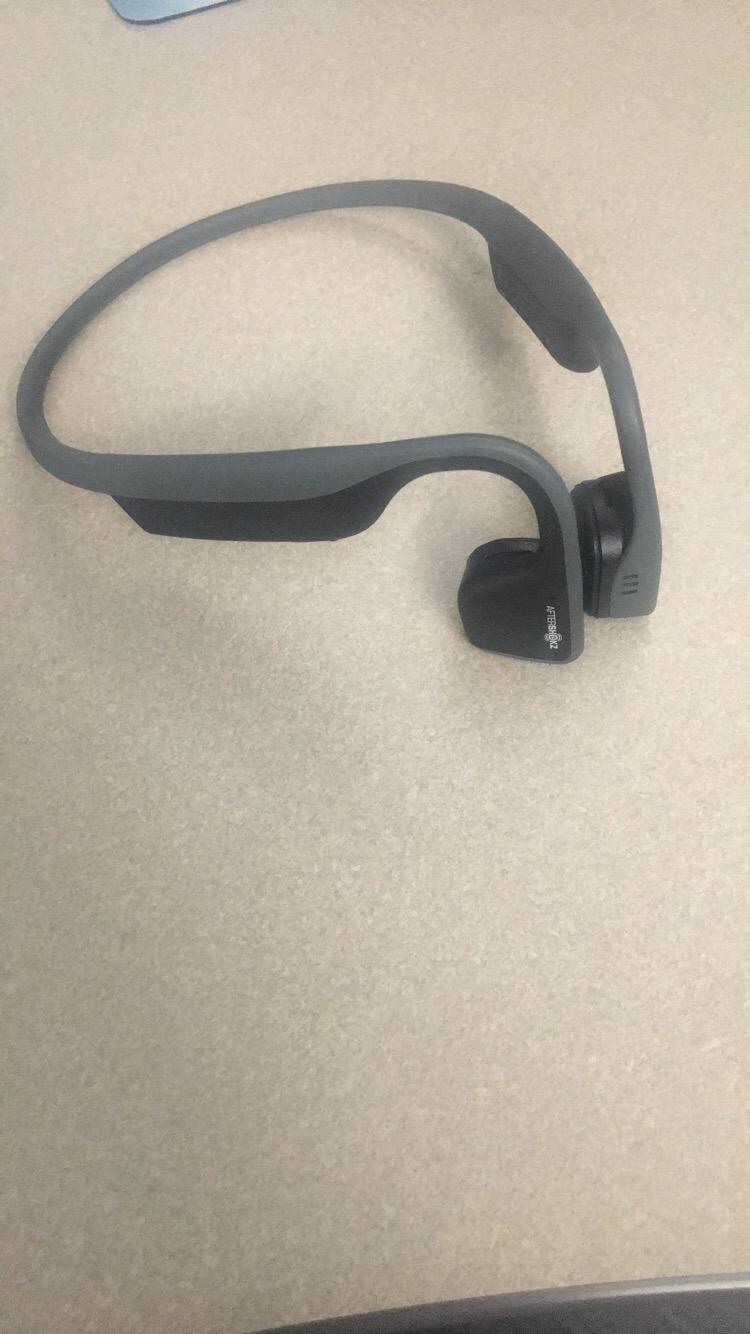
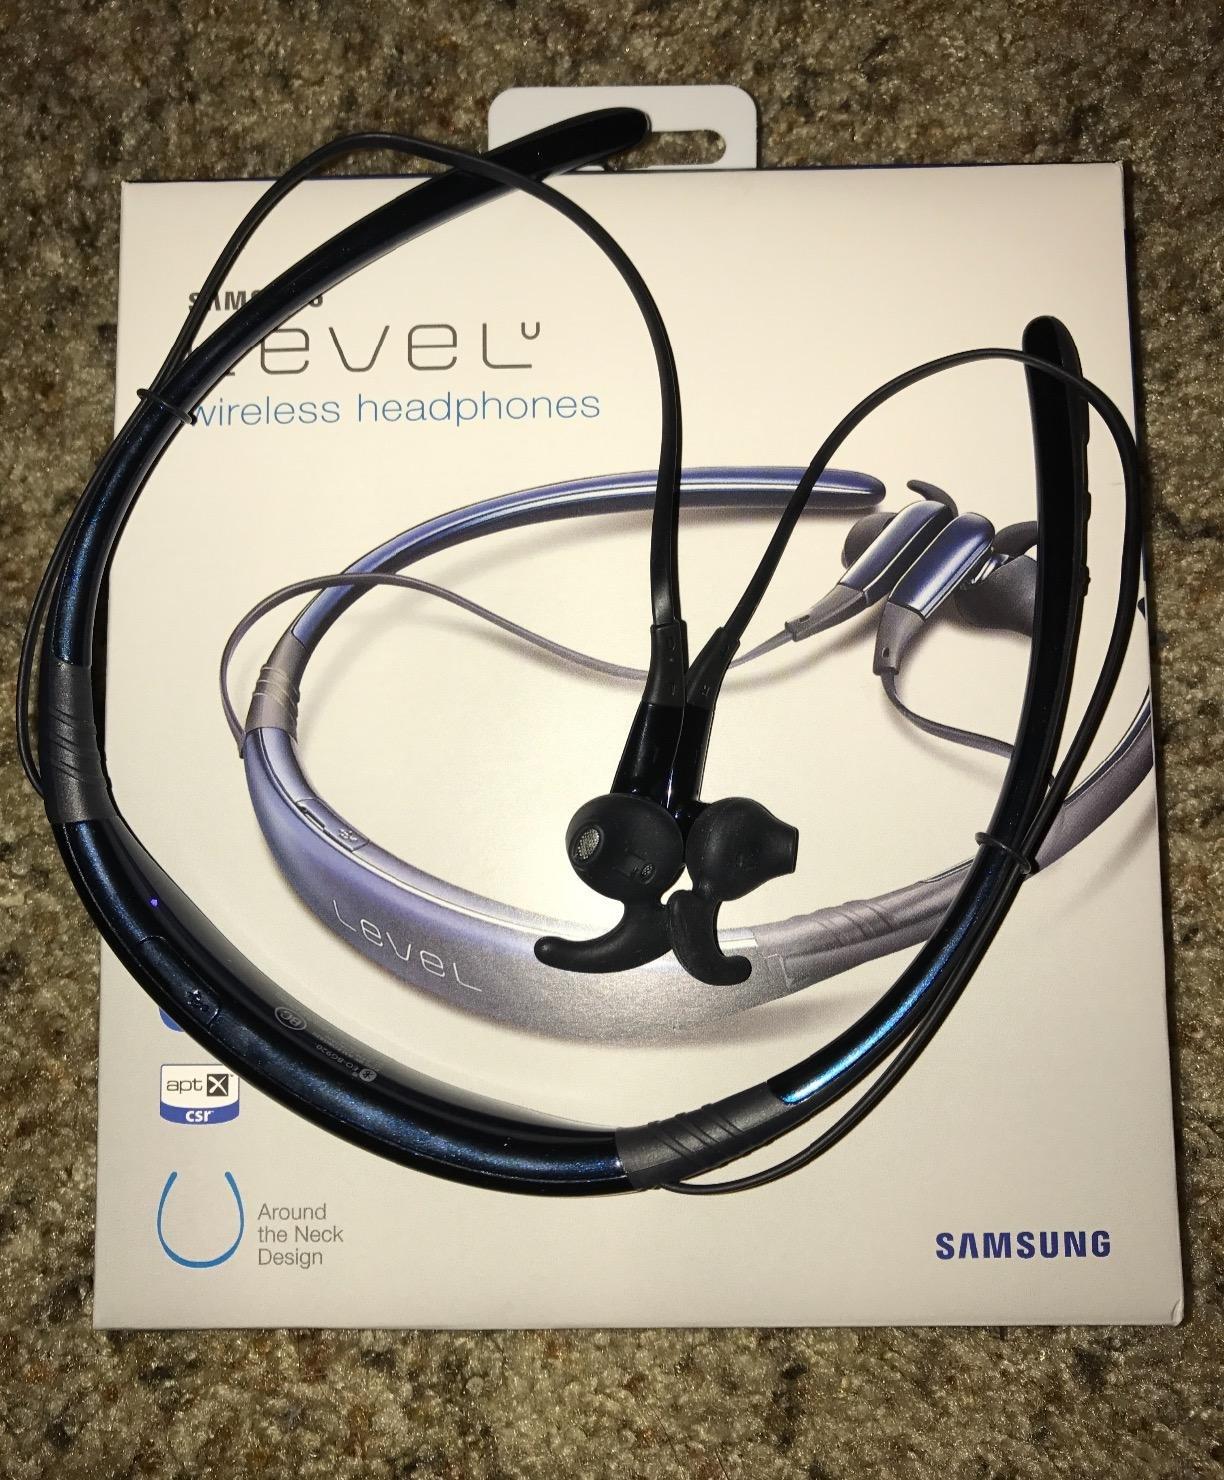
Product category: headphones
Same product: no